The Bottle (etchings)

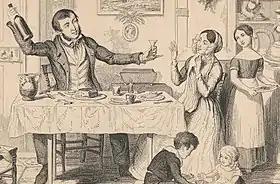
Detail from the first of eight plates. A husband holds the titular bottle of liquor, offering his wife a drink. In the following plates, their drinking rapidly leads to poverty, madness, and death.

The Bottle is a series of eight etchings by British caricaturist George Cruikshank published in 1847. The etchings depict a family brought to ruin by alcohol. It was inspired by William Hogarth's' "Rake's Progress".